Jon Trimmer

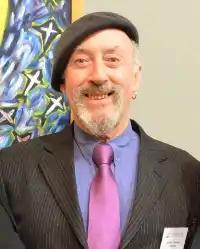
Trimmer in 2013

Sir Jon Charles Trimmer (18 September 1939 – 26 October 2023) was a New Zealand ballet dancer. He performed with the New Zealand Ballet Company in 1958 and 1959 before leaving New Zealand to study and perform in the United Kingdom. He and his wife, Jacqui Trimmer, also a ballet dancer, returned to dance in New Zealand over the years, as well as dancing in the Australian and Royal Danish Ballets.